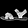
Label: Sandal